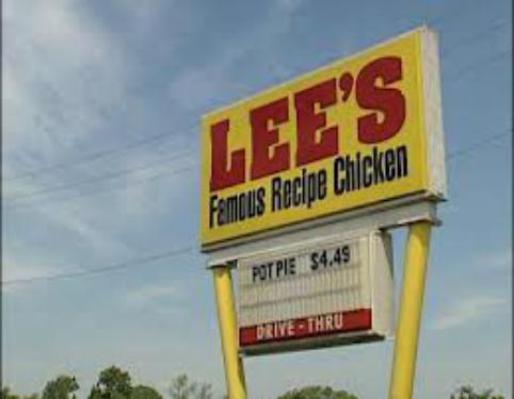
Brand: lee's famous recipe chicken
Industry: Food